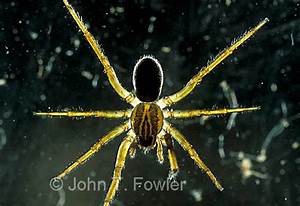
Label: ragno